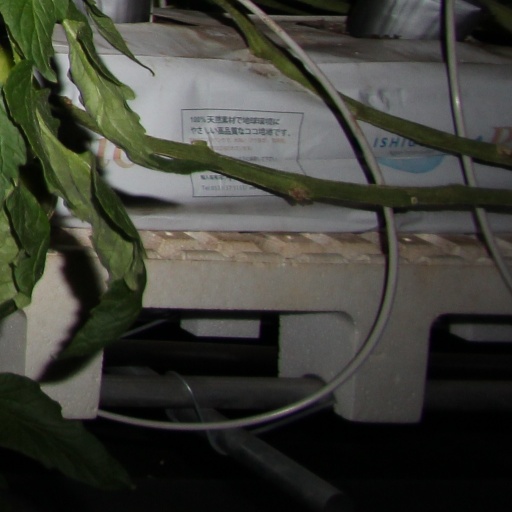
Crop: tomato